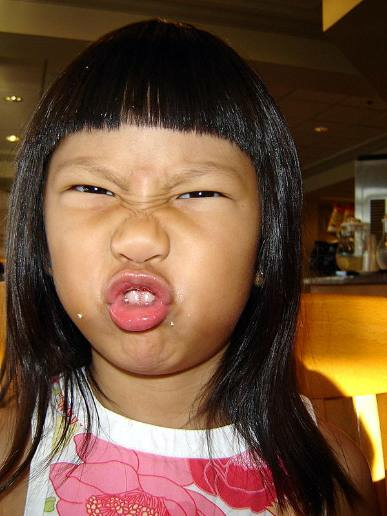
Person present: Yes